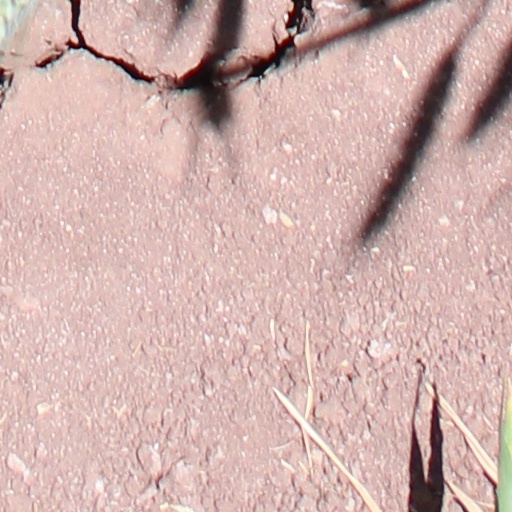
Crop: wheat